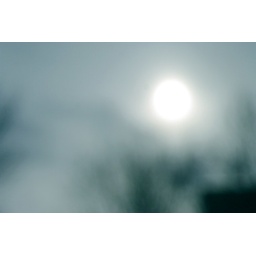
white lights in the sky